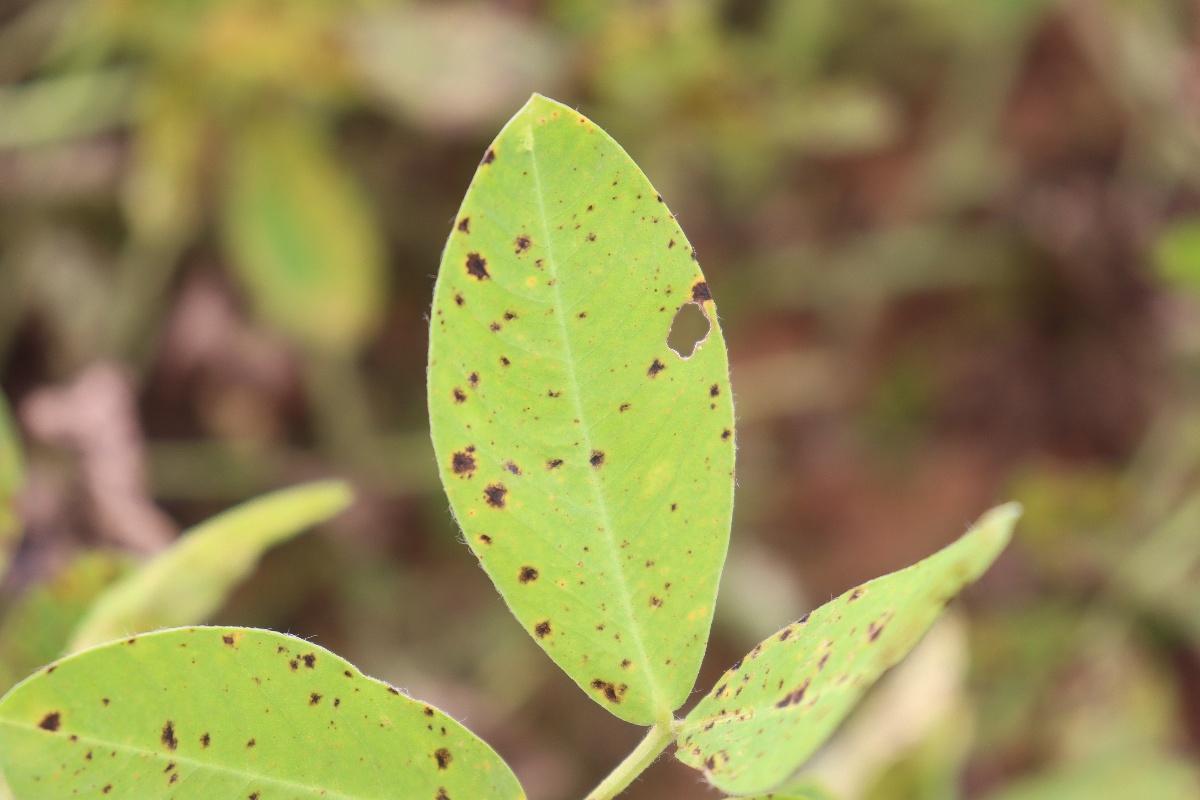
Label: late leaf spot